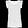
Label: T - shirt / top